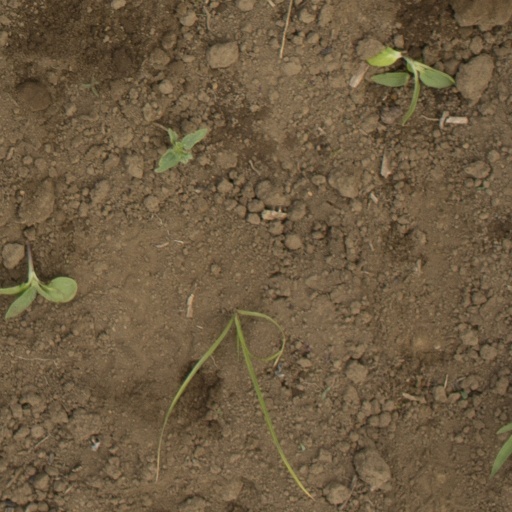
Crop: Jerusalem artichoke